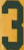
Number: 3